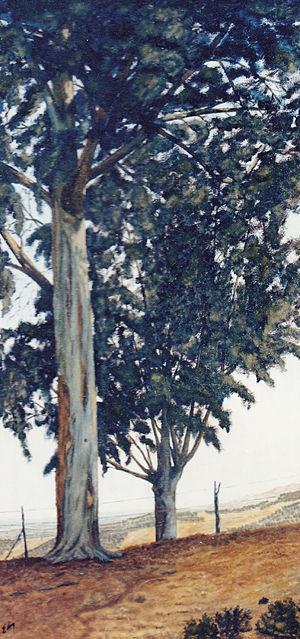
Eugenio Cruz Vargas, né à Santiago du Chili le 2 octobre 1923 et mort à Olmué, une ville de la Vᵉ région du Chili, le 18 janvier 2014, est un poète et peintre chilien. Son œuvre s’étend des peintures de paysages naturels classiques à l'abstraction partielle et totale. Ses poèmes se caractérisent au début par l’emploi d’un langage surréaliste et culminent dans le créationnisme.